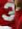
Number: 3